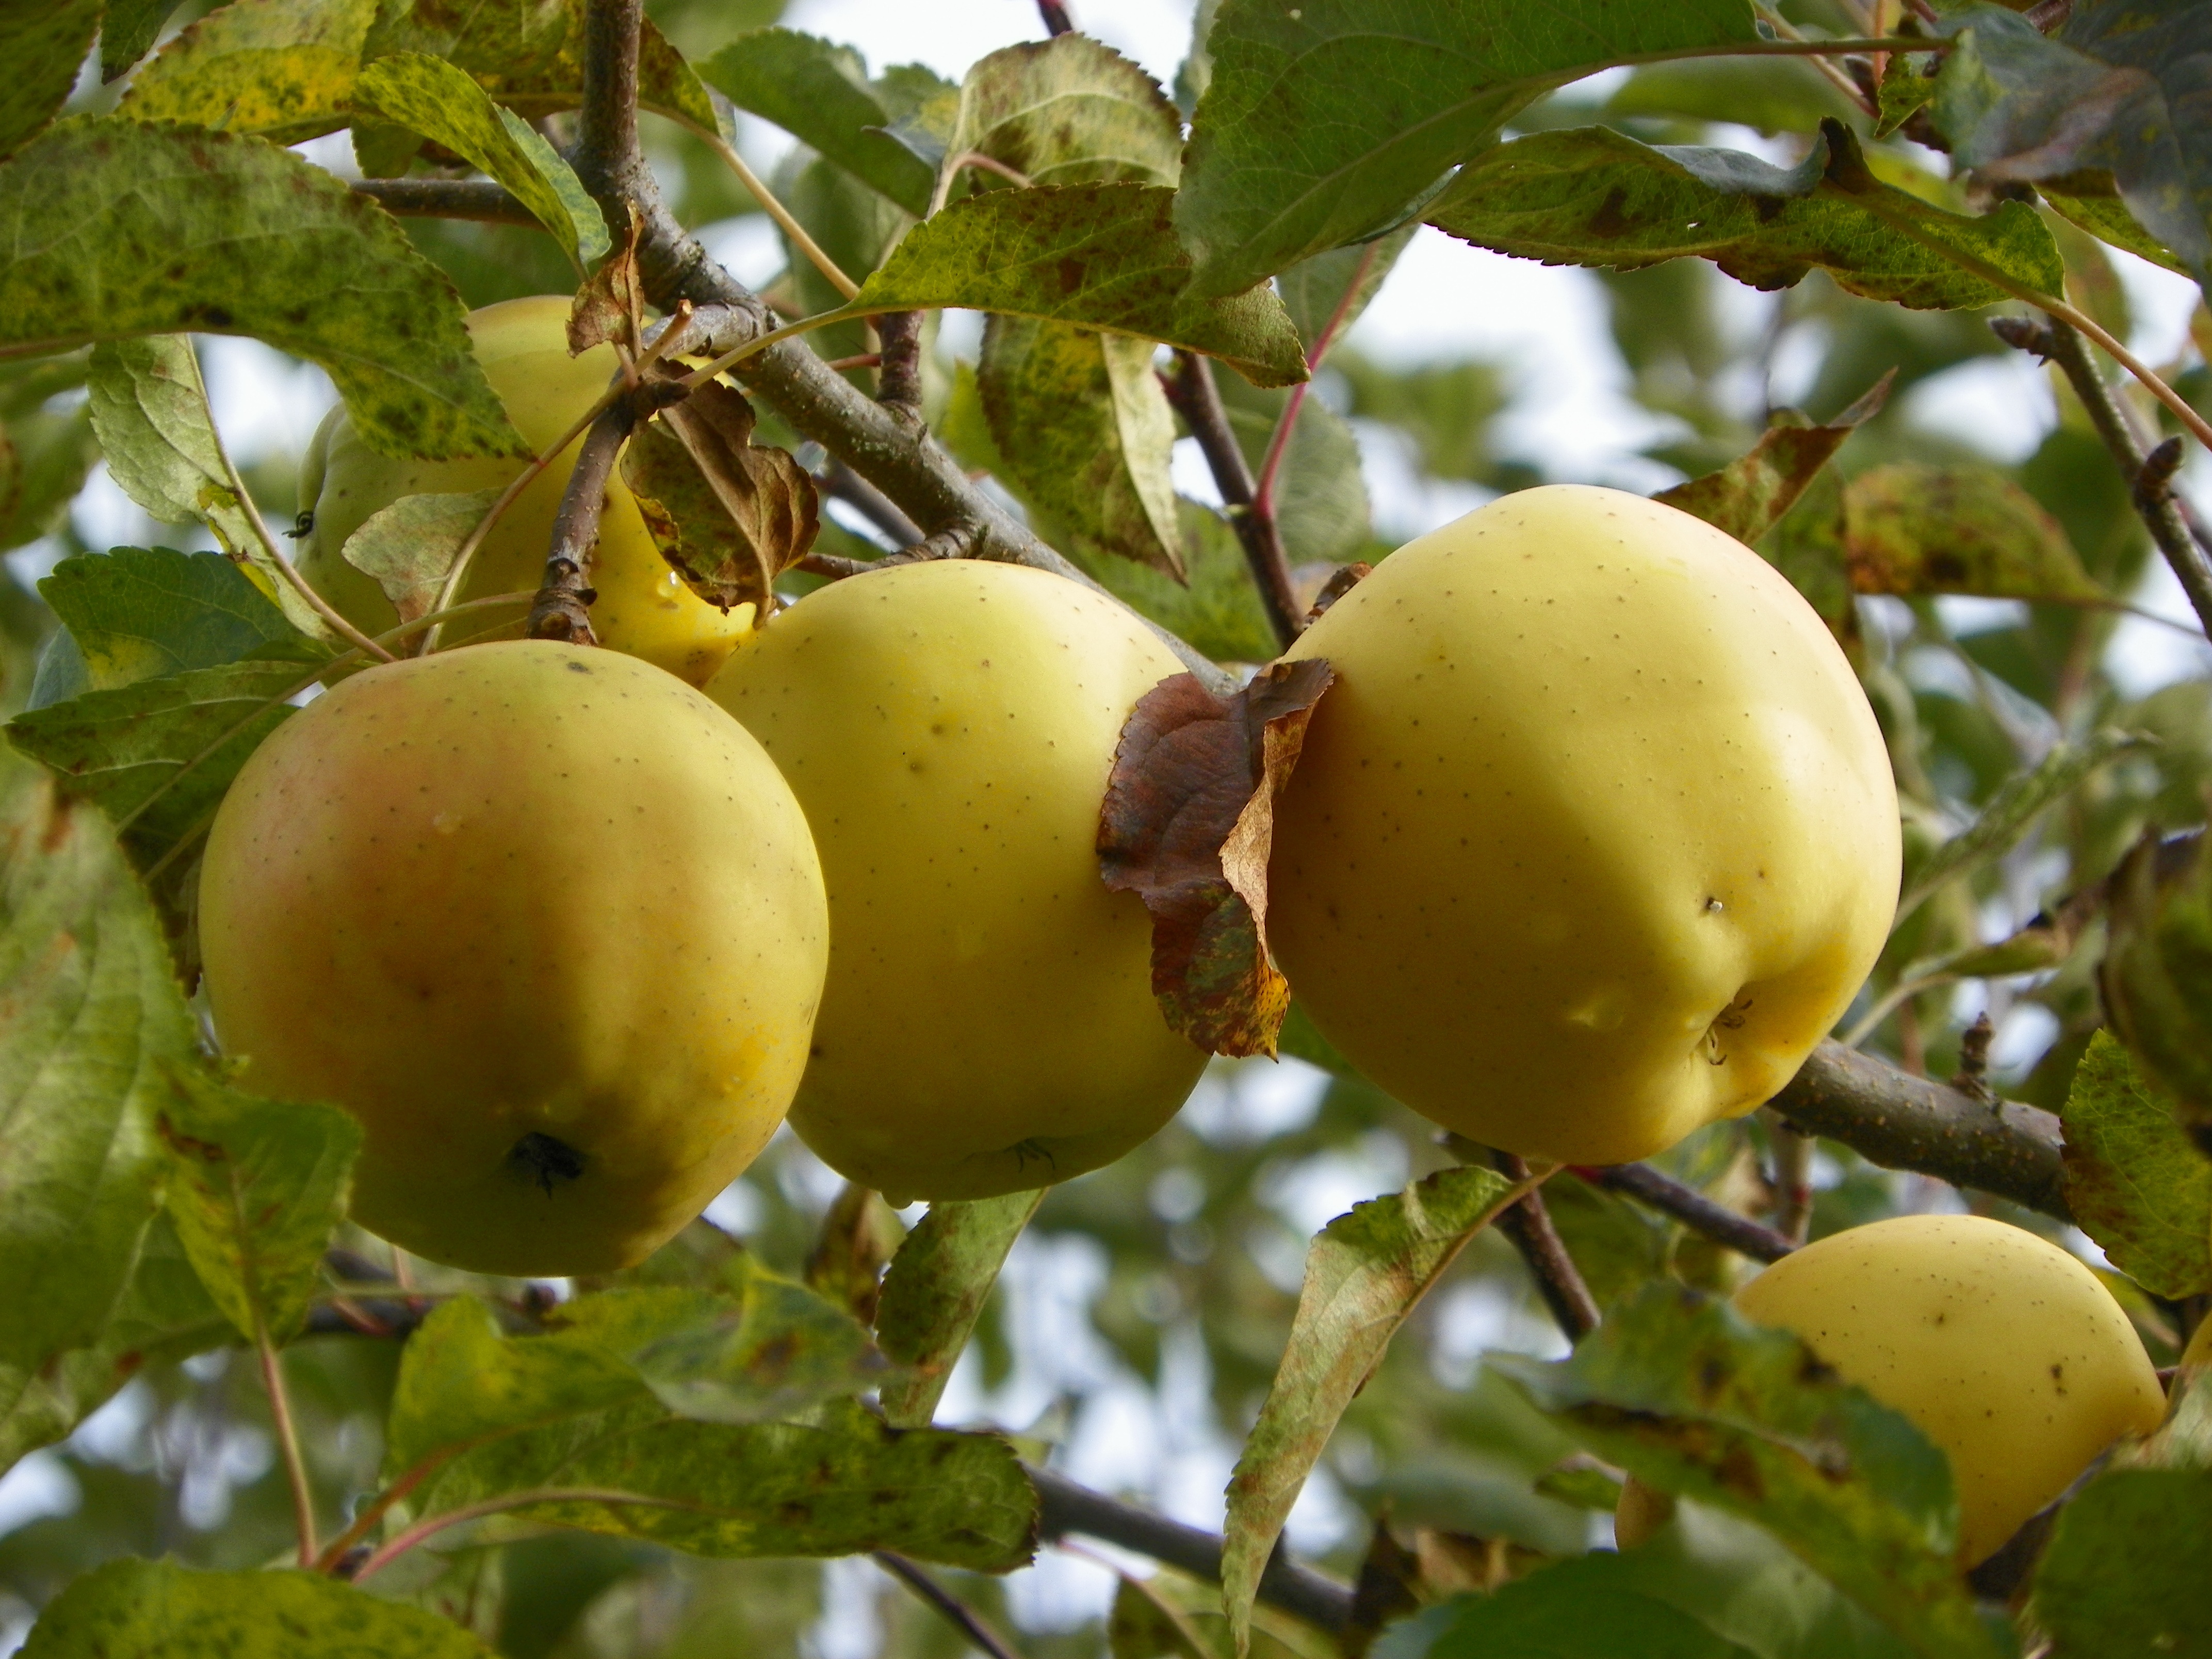
apple, tree, branch, plant, fruit, flower, ripe, food, produce, yellow, flora, freshness, apples, flowering plant, rose family, land plant